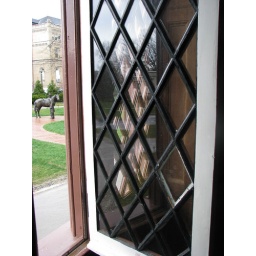
Glass replacement on a library window in President Lincoln's Cottage.